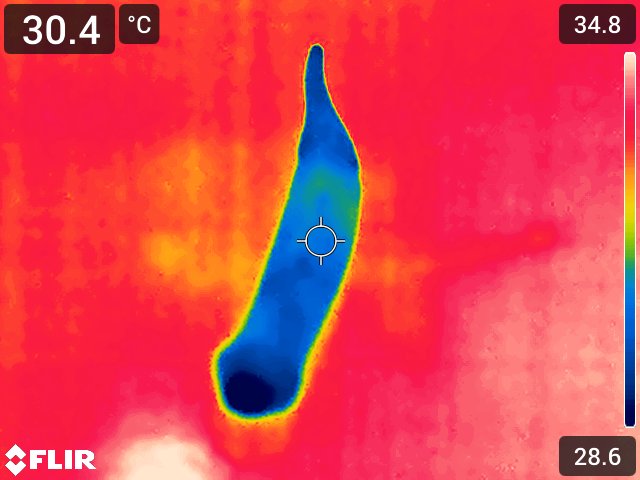
Maturity: adequate_matured